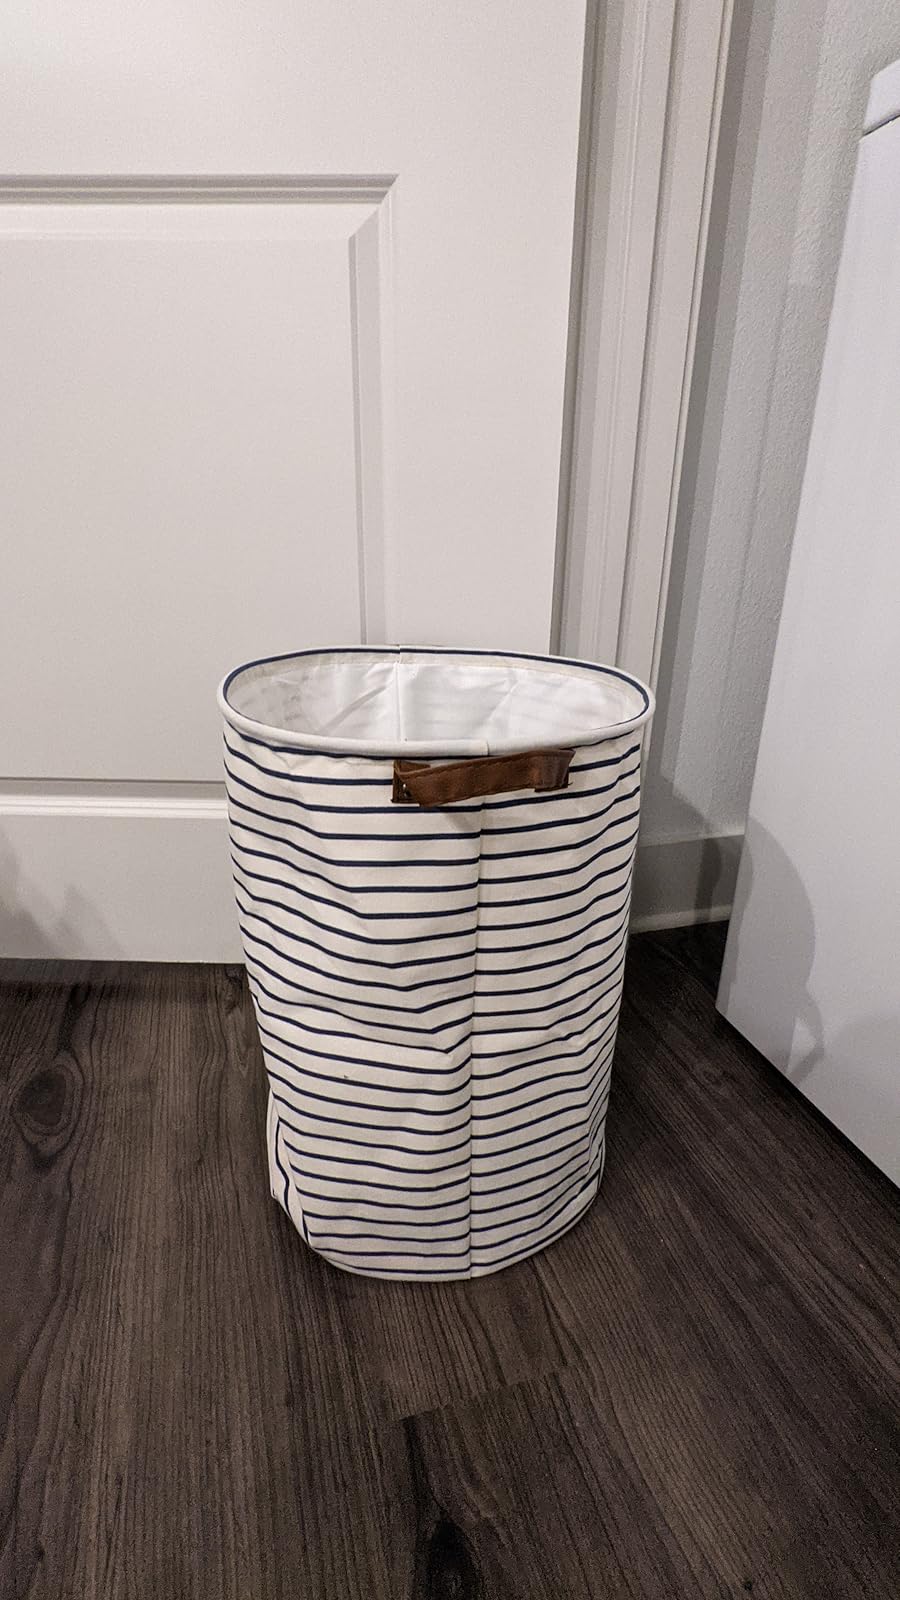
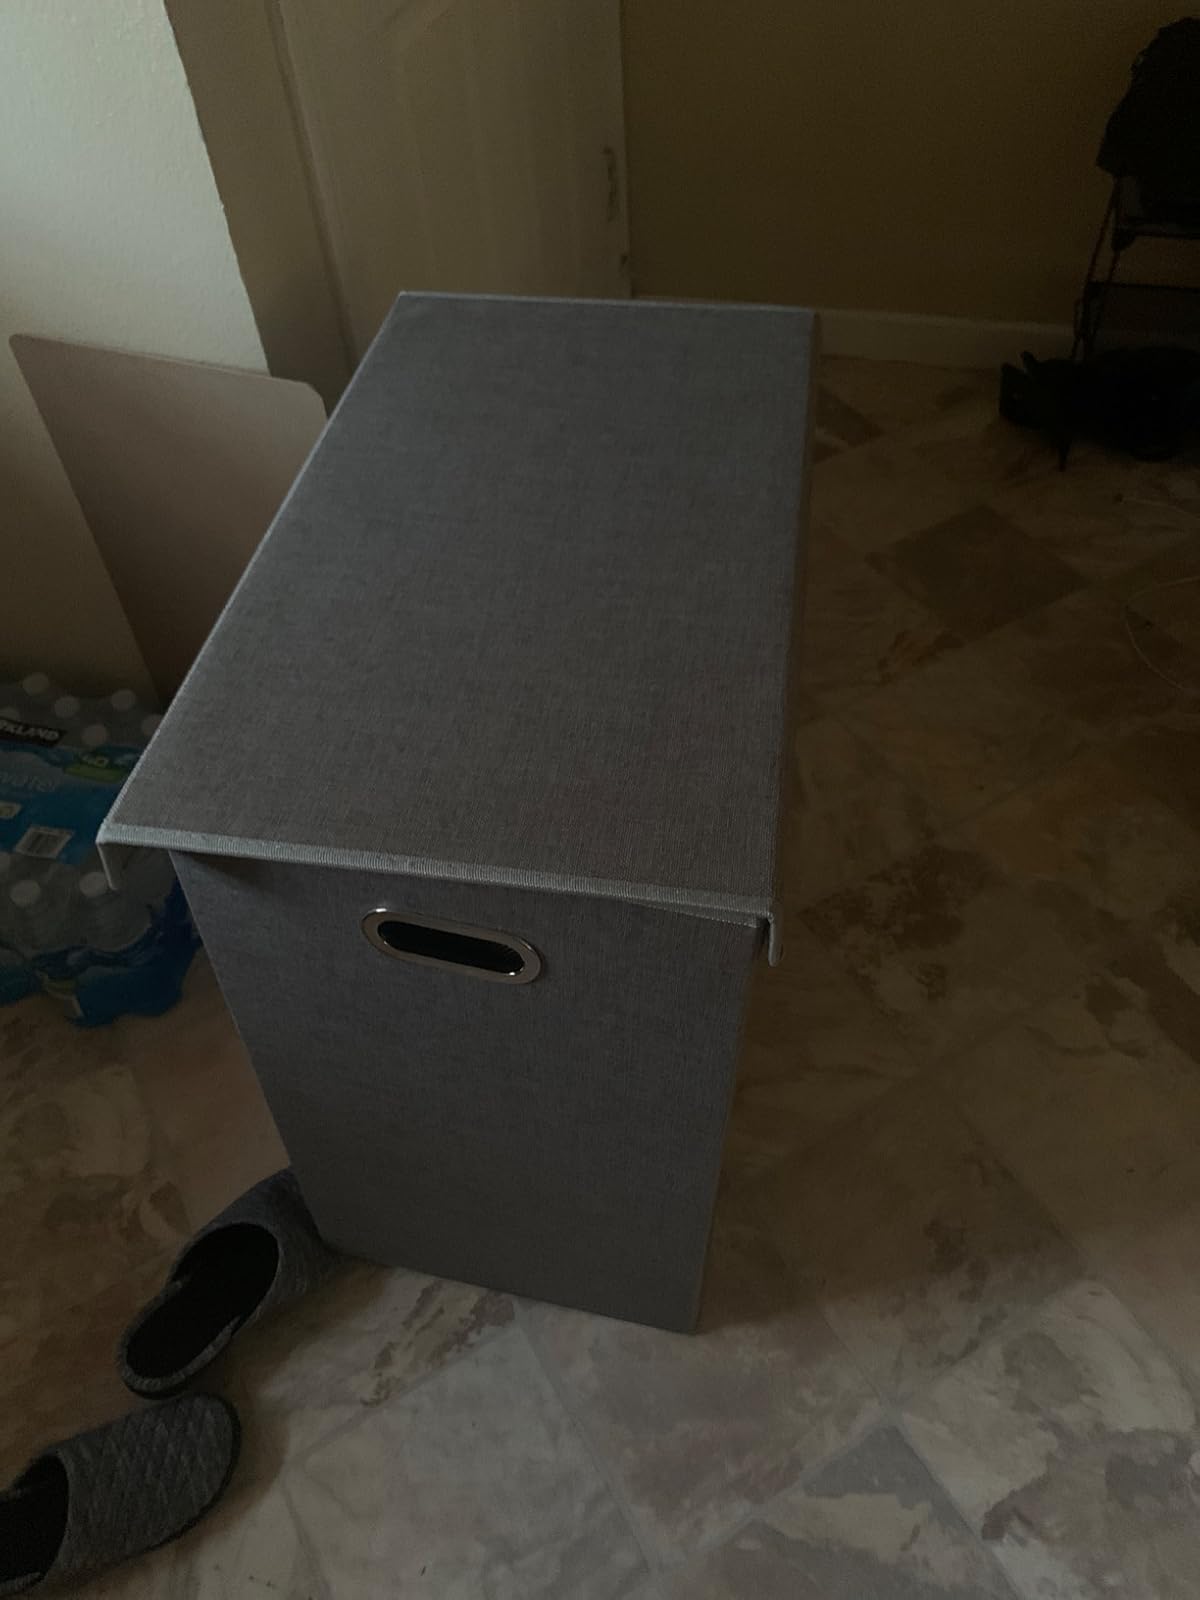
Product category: items_hamper
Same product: no